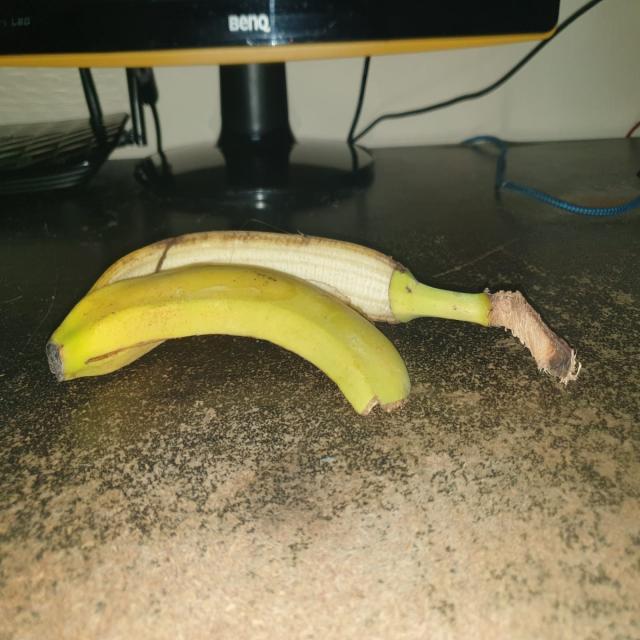
Label: bananas